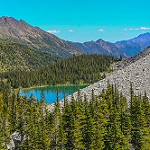
Scene: Outdoor